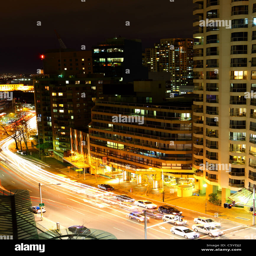
night time traffic at the junction in the south east corner